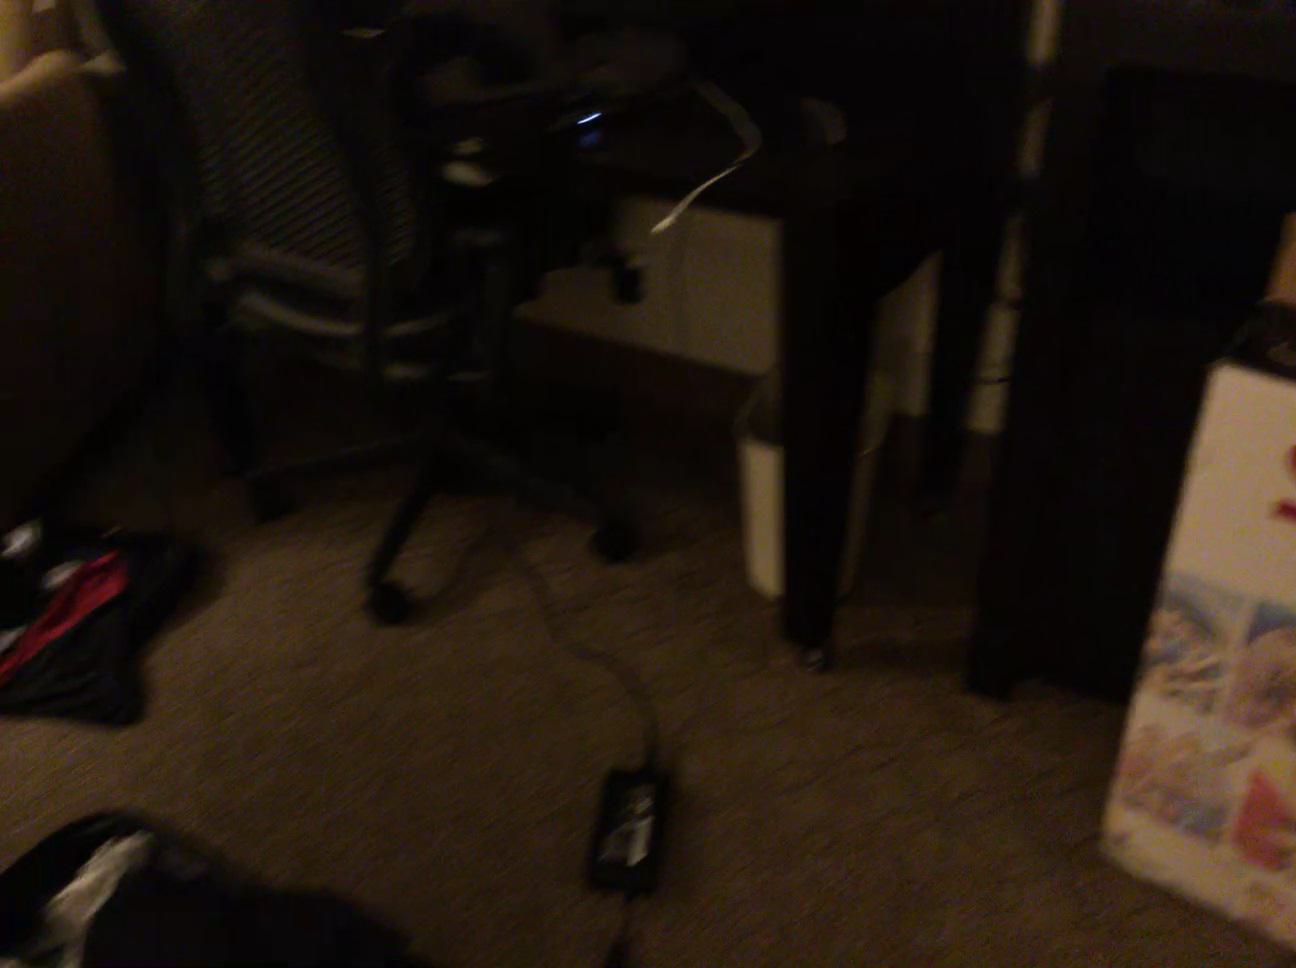
Question: In the image, there is the bin. Pinpoint several points within the vacant space situated left of the bin from the camera's perspective. Your final answer should be formatted as a list of tuples, i.e. [(x1, y1), ...], where each tuple contains the x and y coordinates of a point satisfying the conditions above. The coordinates should be between 0 and 1, indicating the normalized pixel locations of the points.
Answer: [(0.289, 0.656), (0.328, 0.677), (0.369, 0.699), (0.336, 0.743), (0.412, 0.722), (0.380, 0.769), (0.487, 0.702), (0.458, 0.747), (0.427, 0.795), (0.506, 0.773), (0.476, 0.824), (0.529, 0.854)]